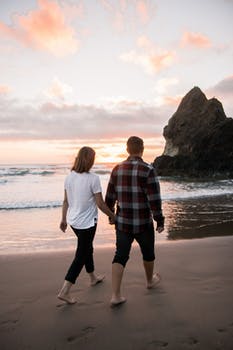
Label: No Watermark